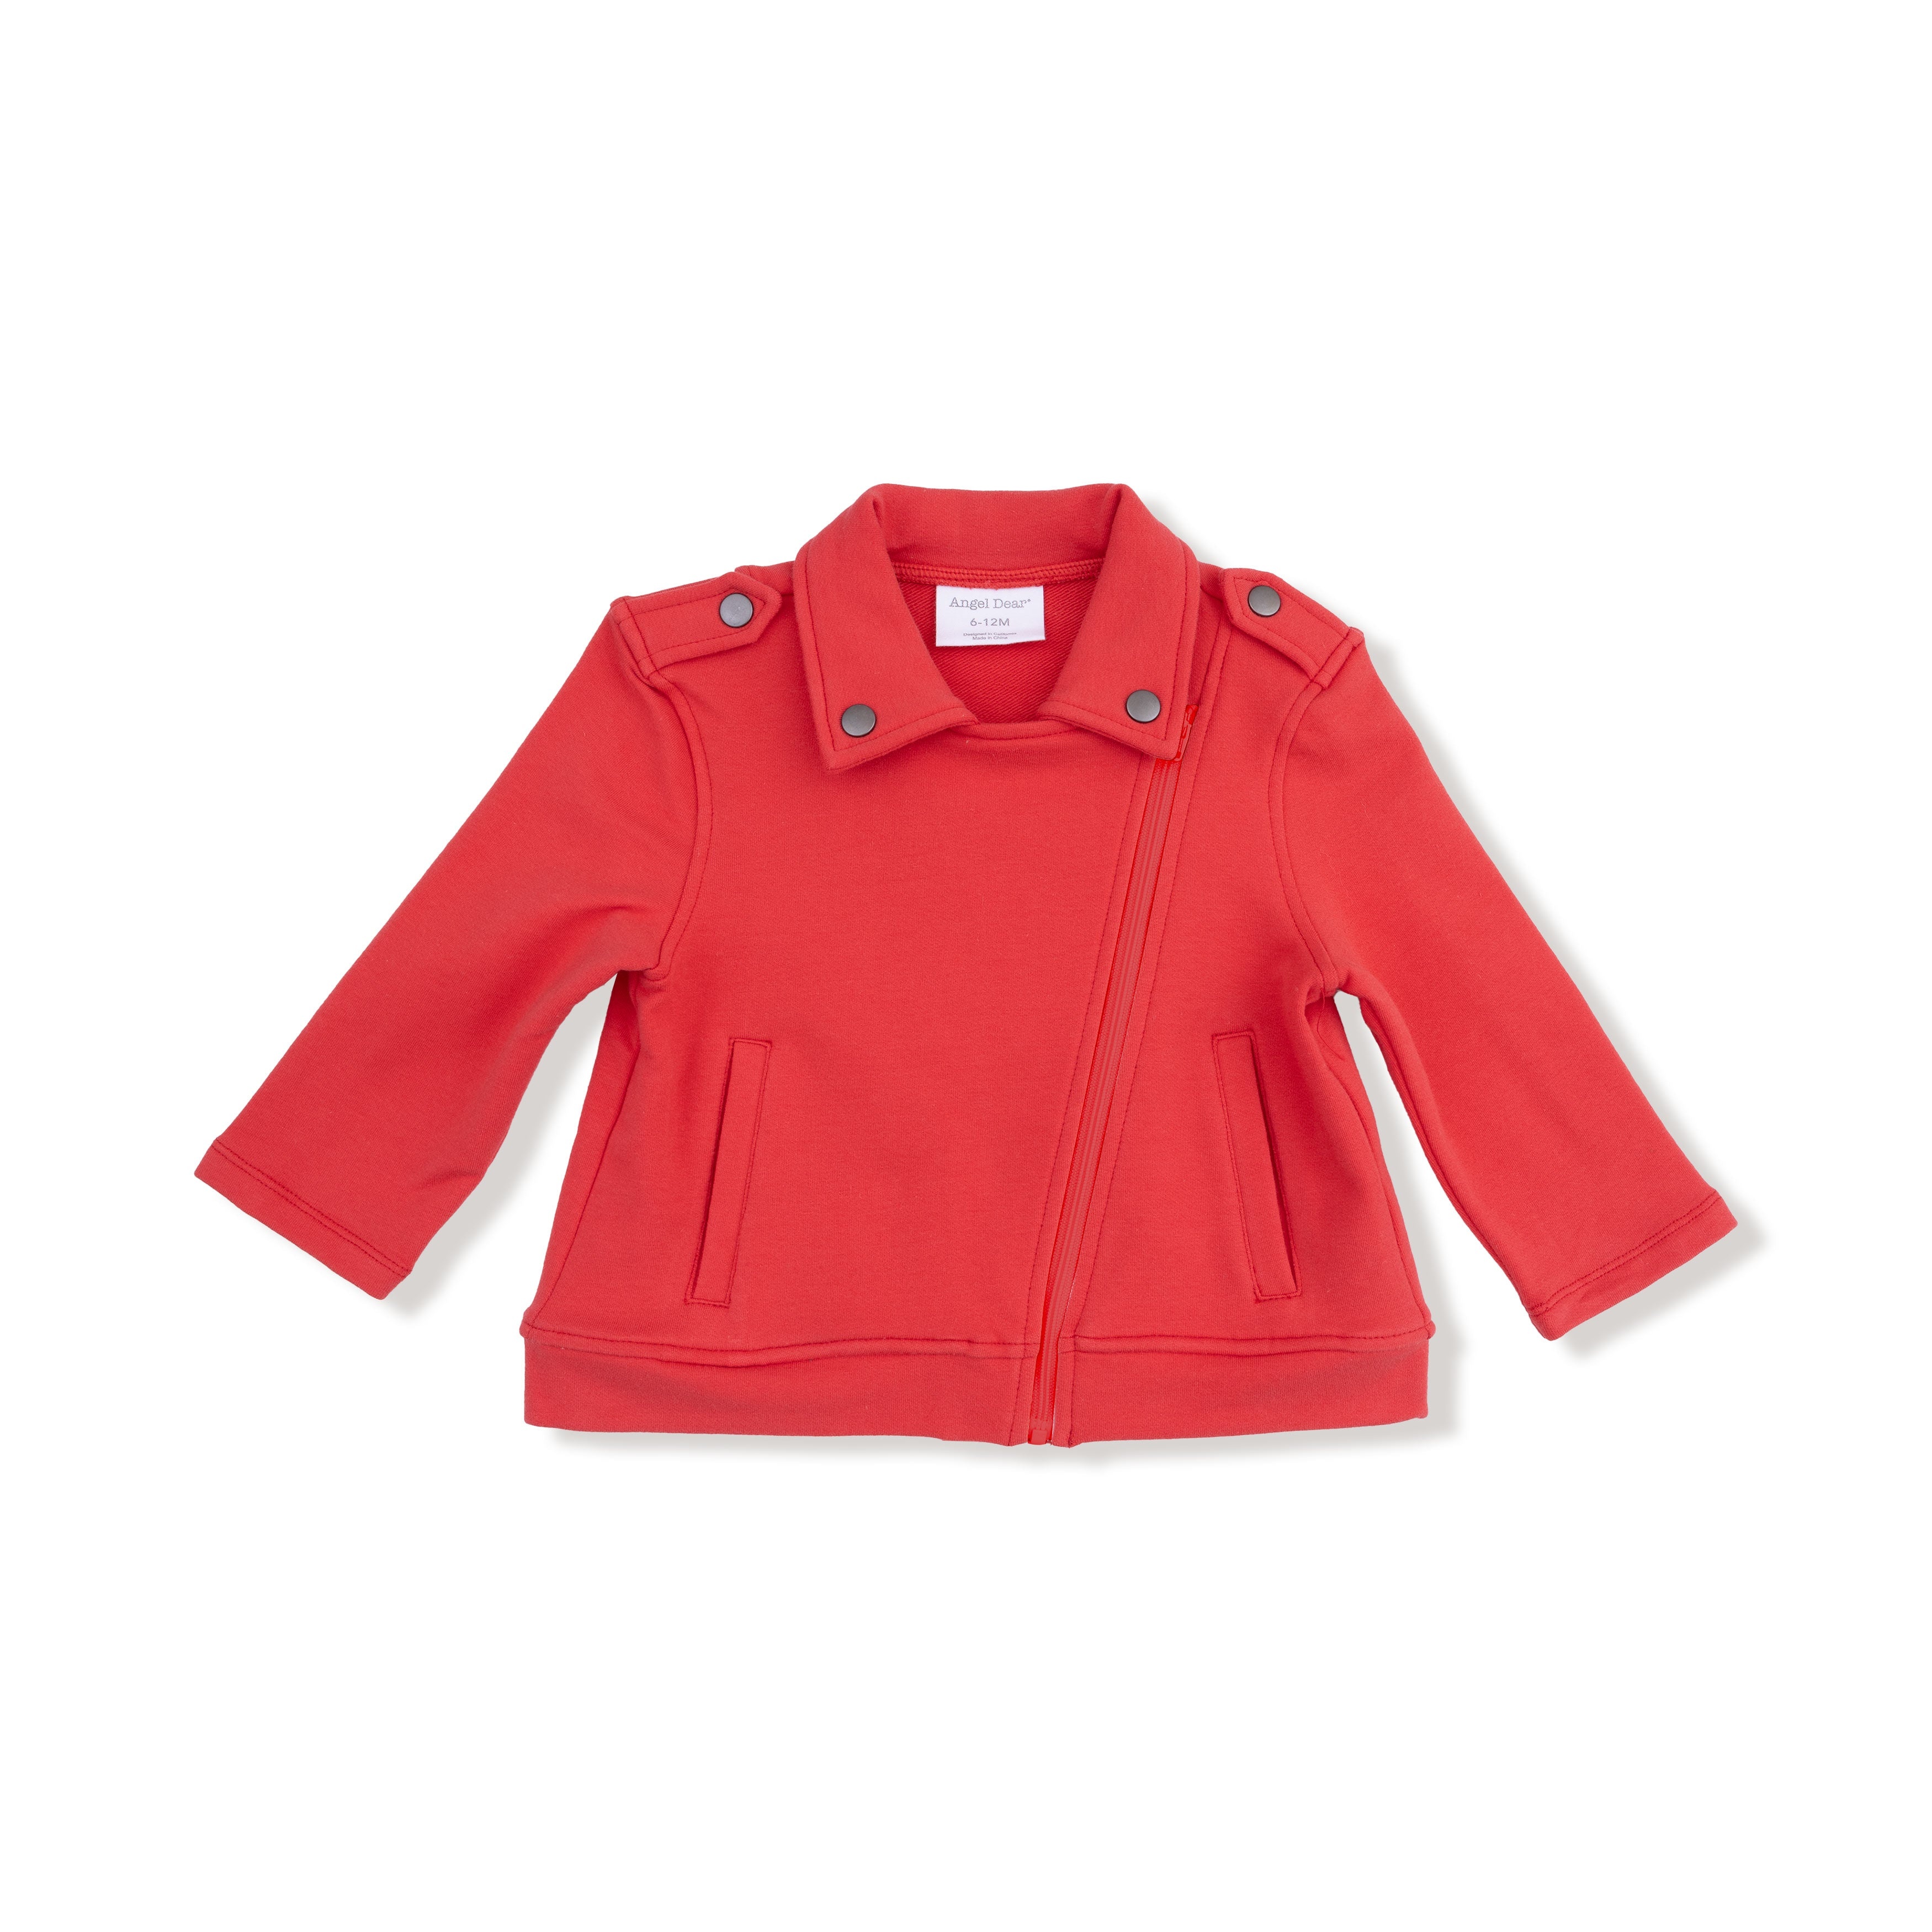
Varsity - Red - Motorcycle Jacket
Cool and Cozy: French Terry Motorcycle Jacket Ready to ride in style (even if it’s just the stroller)? Our Motorcycle Jacket brings all the edgy vibes in a baby-friendly package. Made from soft French terry, it’s cozy enough for chilly days and cool enough for statement-making moments. With a comfy fit, this jacket is perfect for your little rebel with a cause—snuggles and play! Why You’ll Love It: Soft French Terry: Cozy and breathable for all-day comfort Layer-Ready Fit: Perfect over tees, sweatshirts, or rompers Everyday Cool: Stylish enough for outings, comfy enough for everyday wear From mini adventures to photo ops, this jacket brings just the right mix of cozy and cool!
Brand: Angel Dear
Category: Apparel & Accessories > Clothing > Baby & Toddler Clothing > Baby & Toddler Outerwear > Baby & Toddler Coats & Jackets > Motorcycle Outerwear